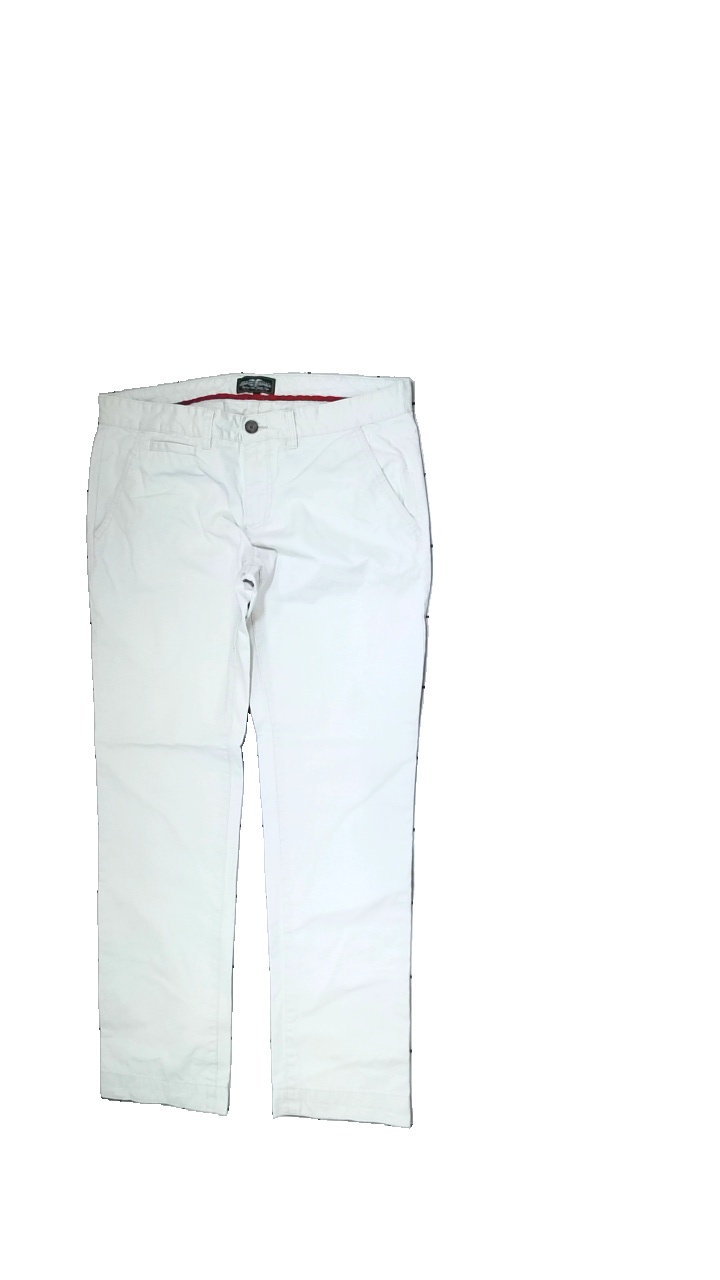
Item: Trousers (Men)
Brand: Hamton Republic (kappahl)
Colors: Beige
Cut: None
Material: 100% Cott
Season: All
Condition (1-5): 3
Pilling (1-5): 5
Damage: Stains in a bad place
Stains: Minor
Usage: Recycle
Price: <50